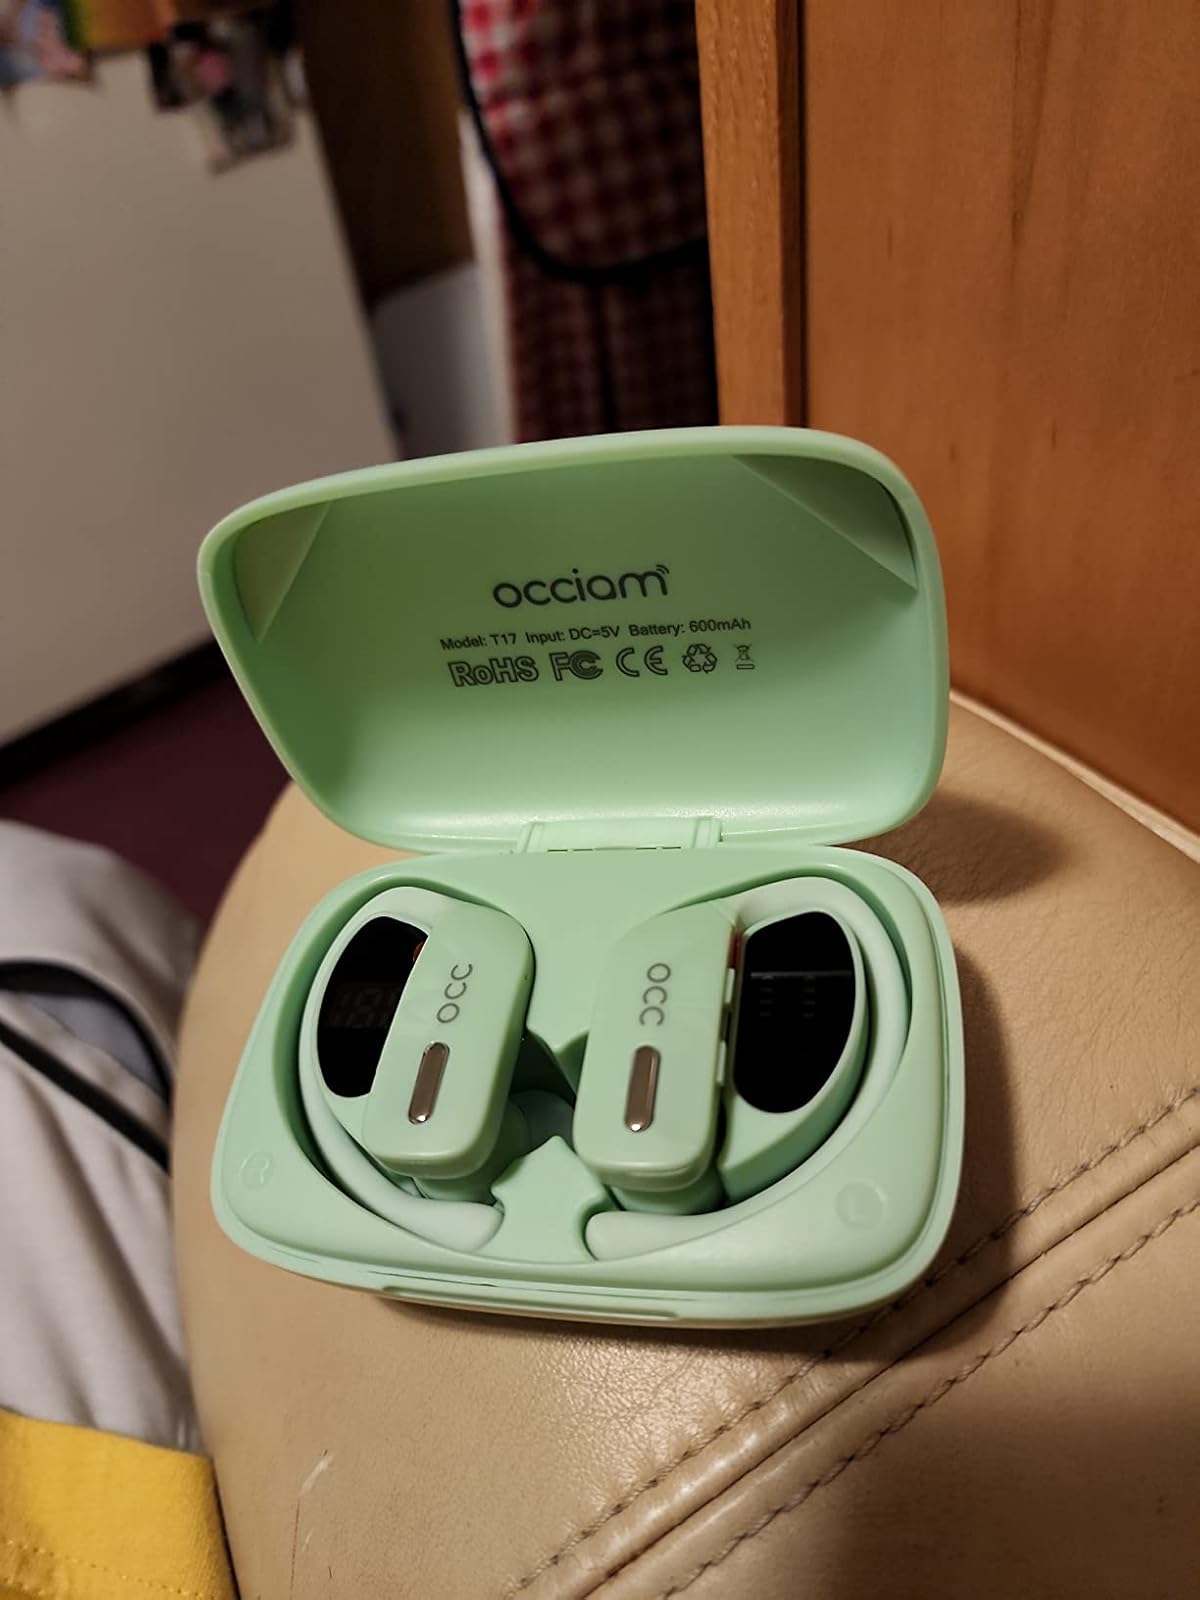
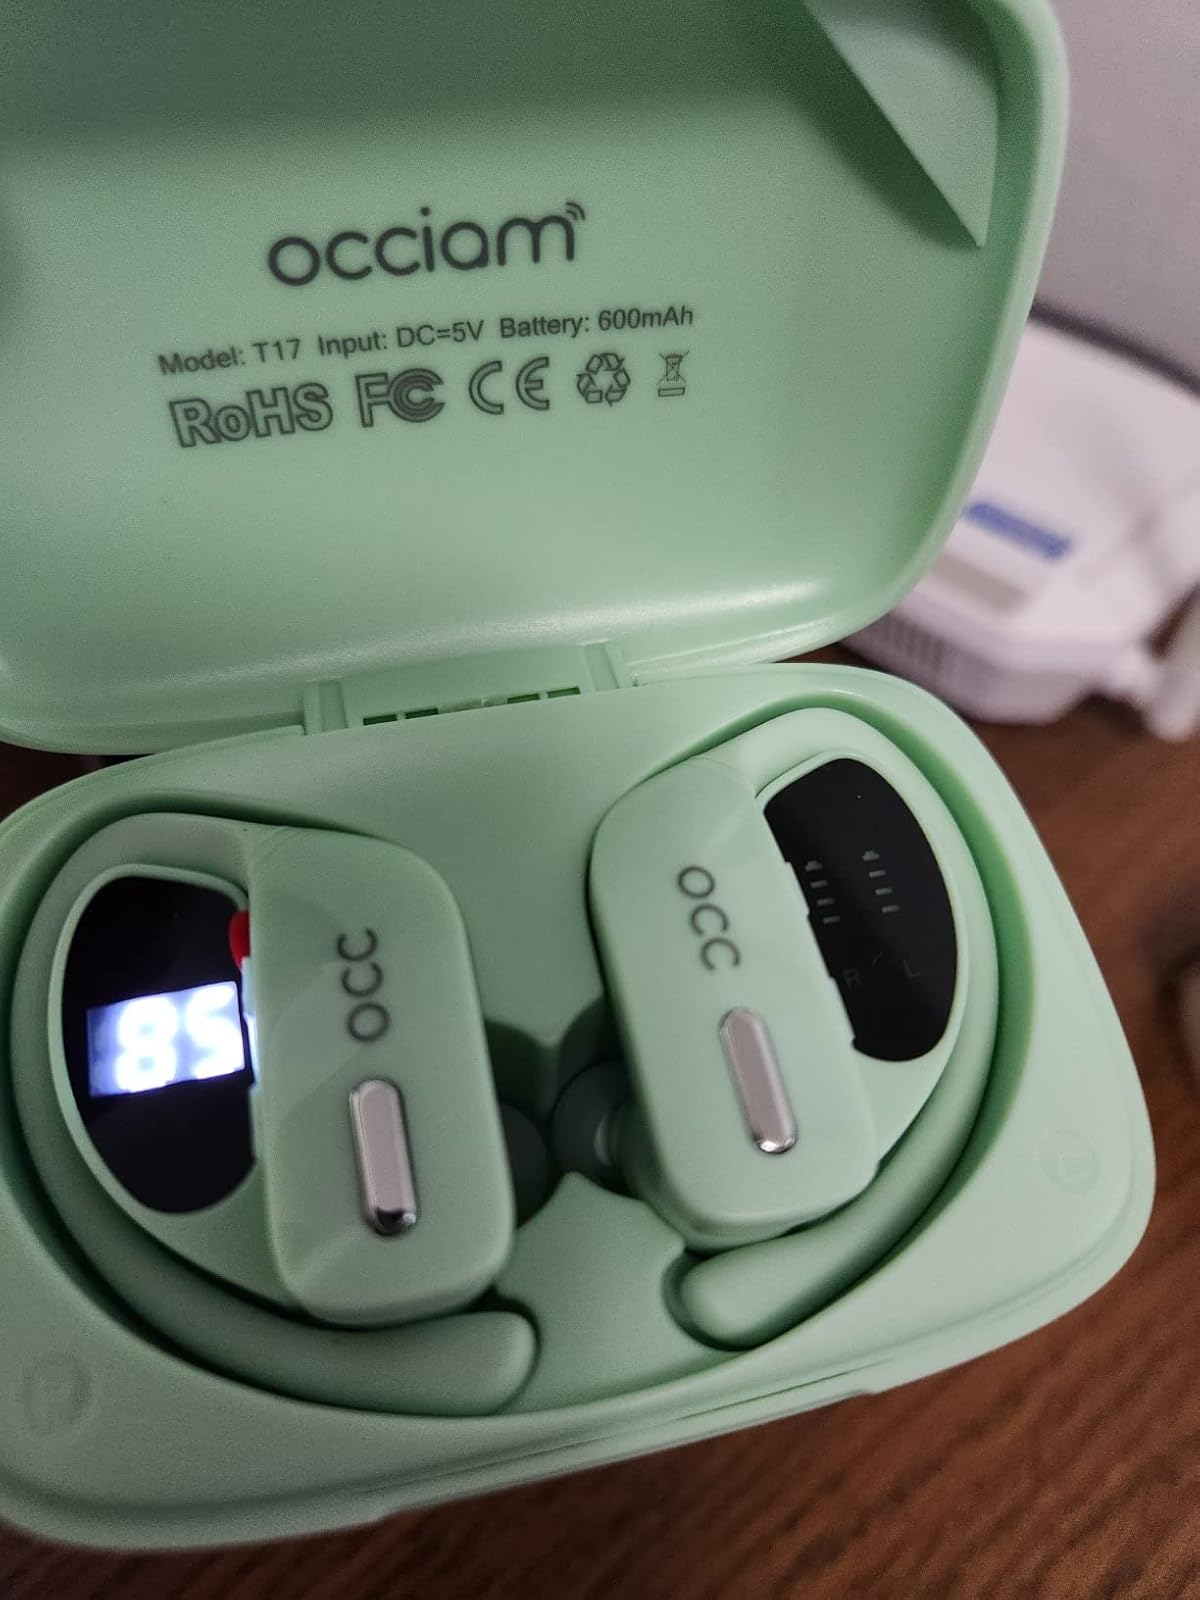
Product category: earbuds
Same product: yes